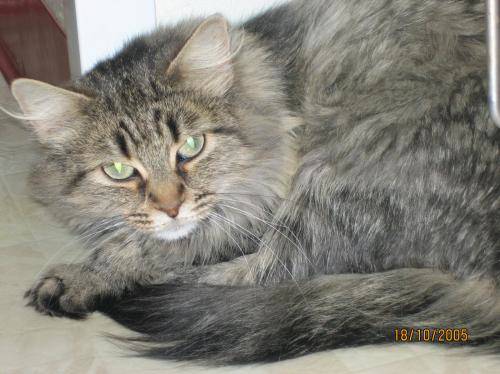
Label: cat